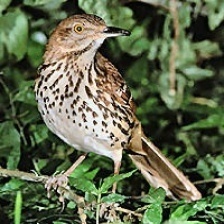
Species: BROWN THRASHER
Scientific name: TOXOSTOMA RUFUM